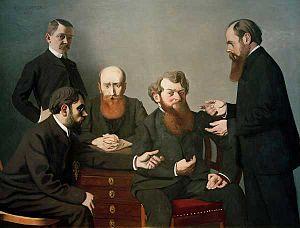
Cette page liste les peintures de Félix Vallotton.